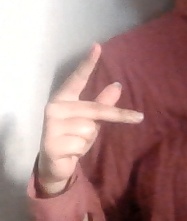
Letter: dha